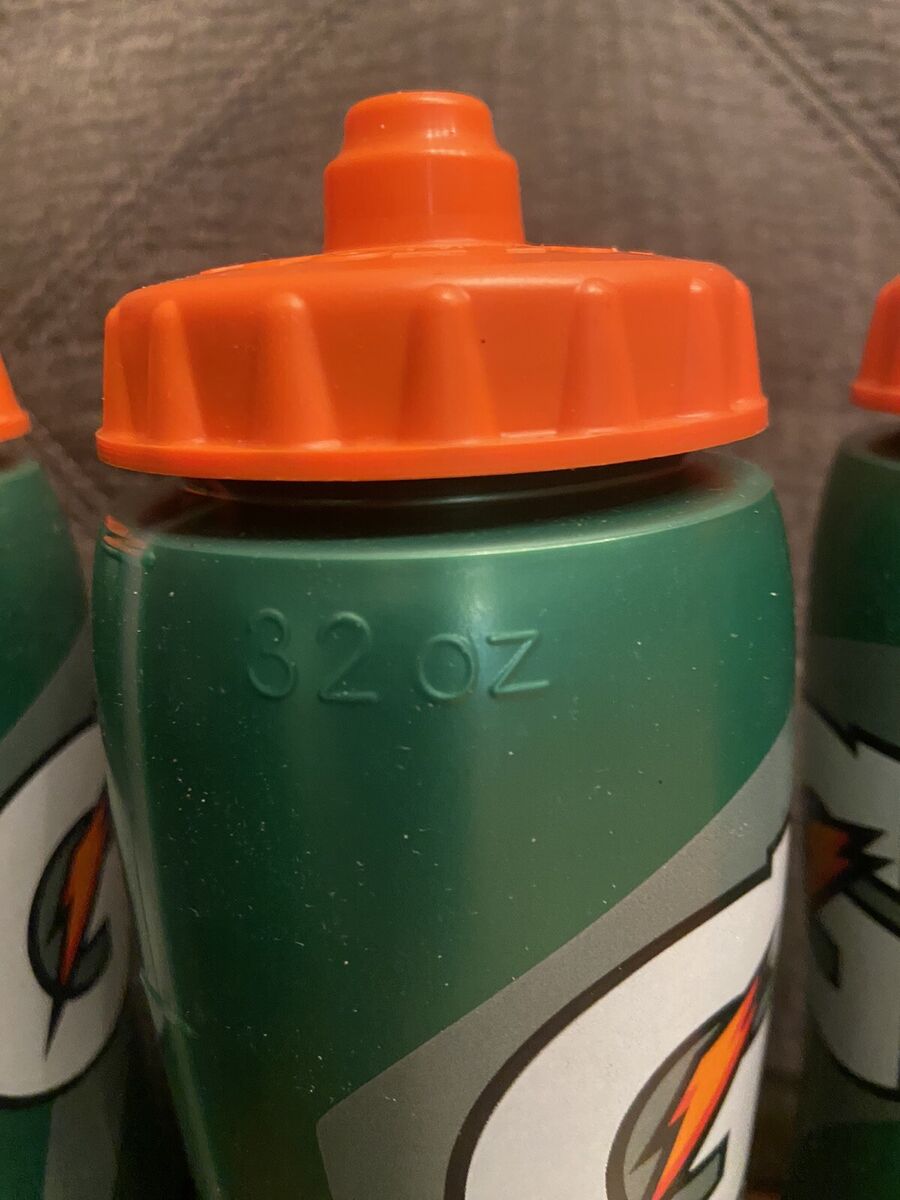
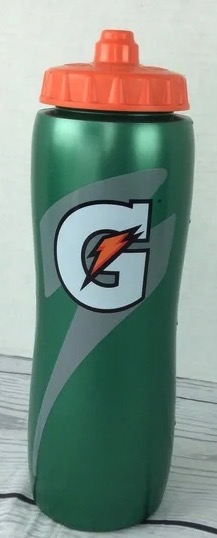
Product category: misc
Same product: yes